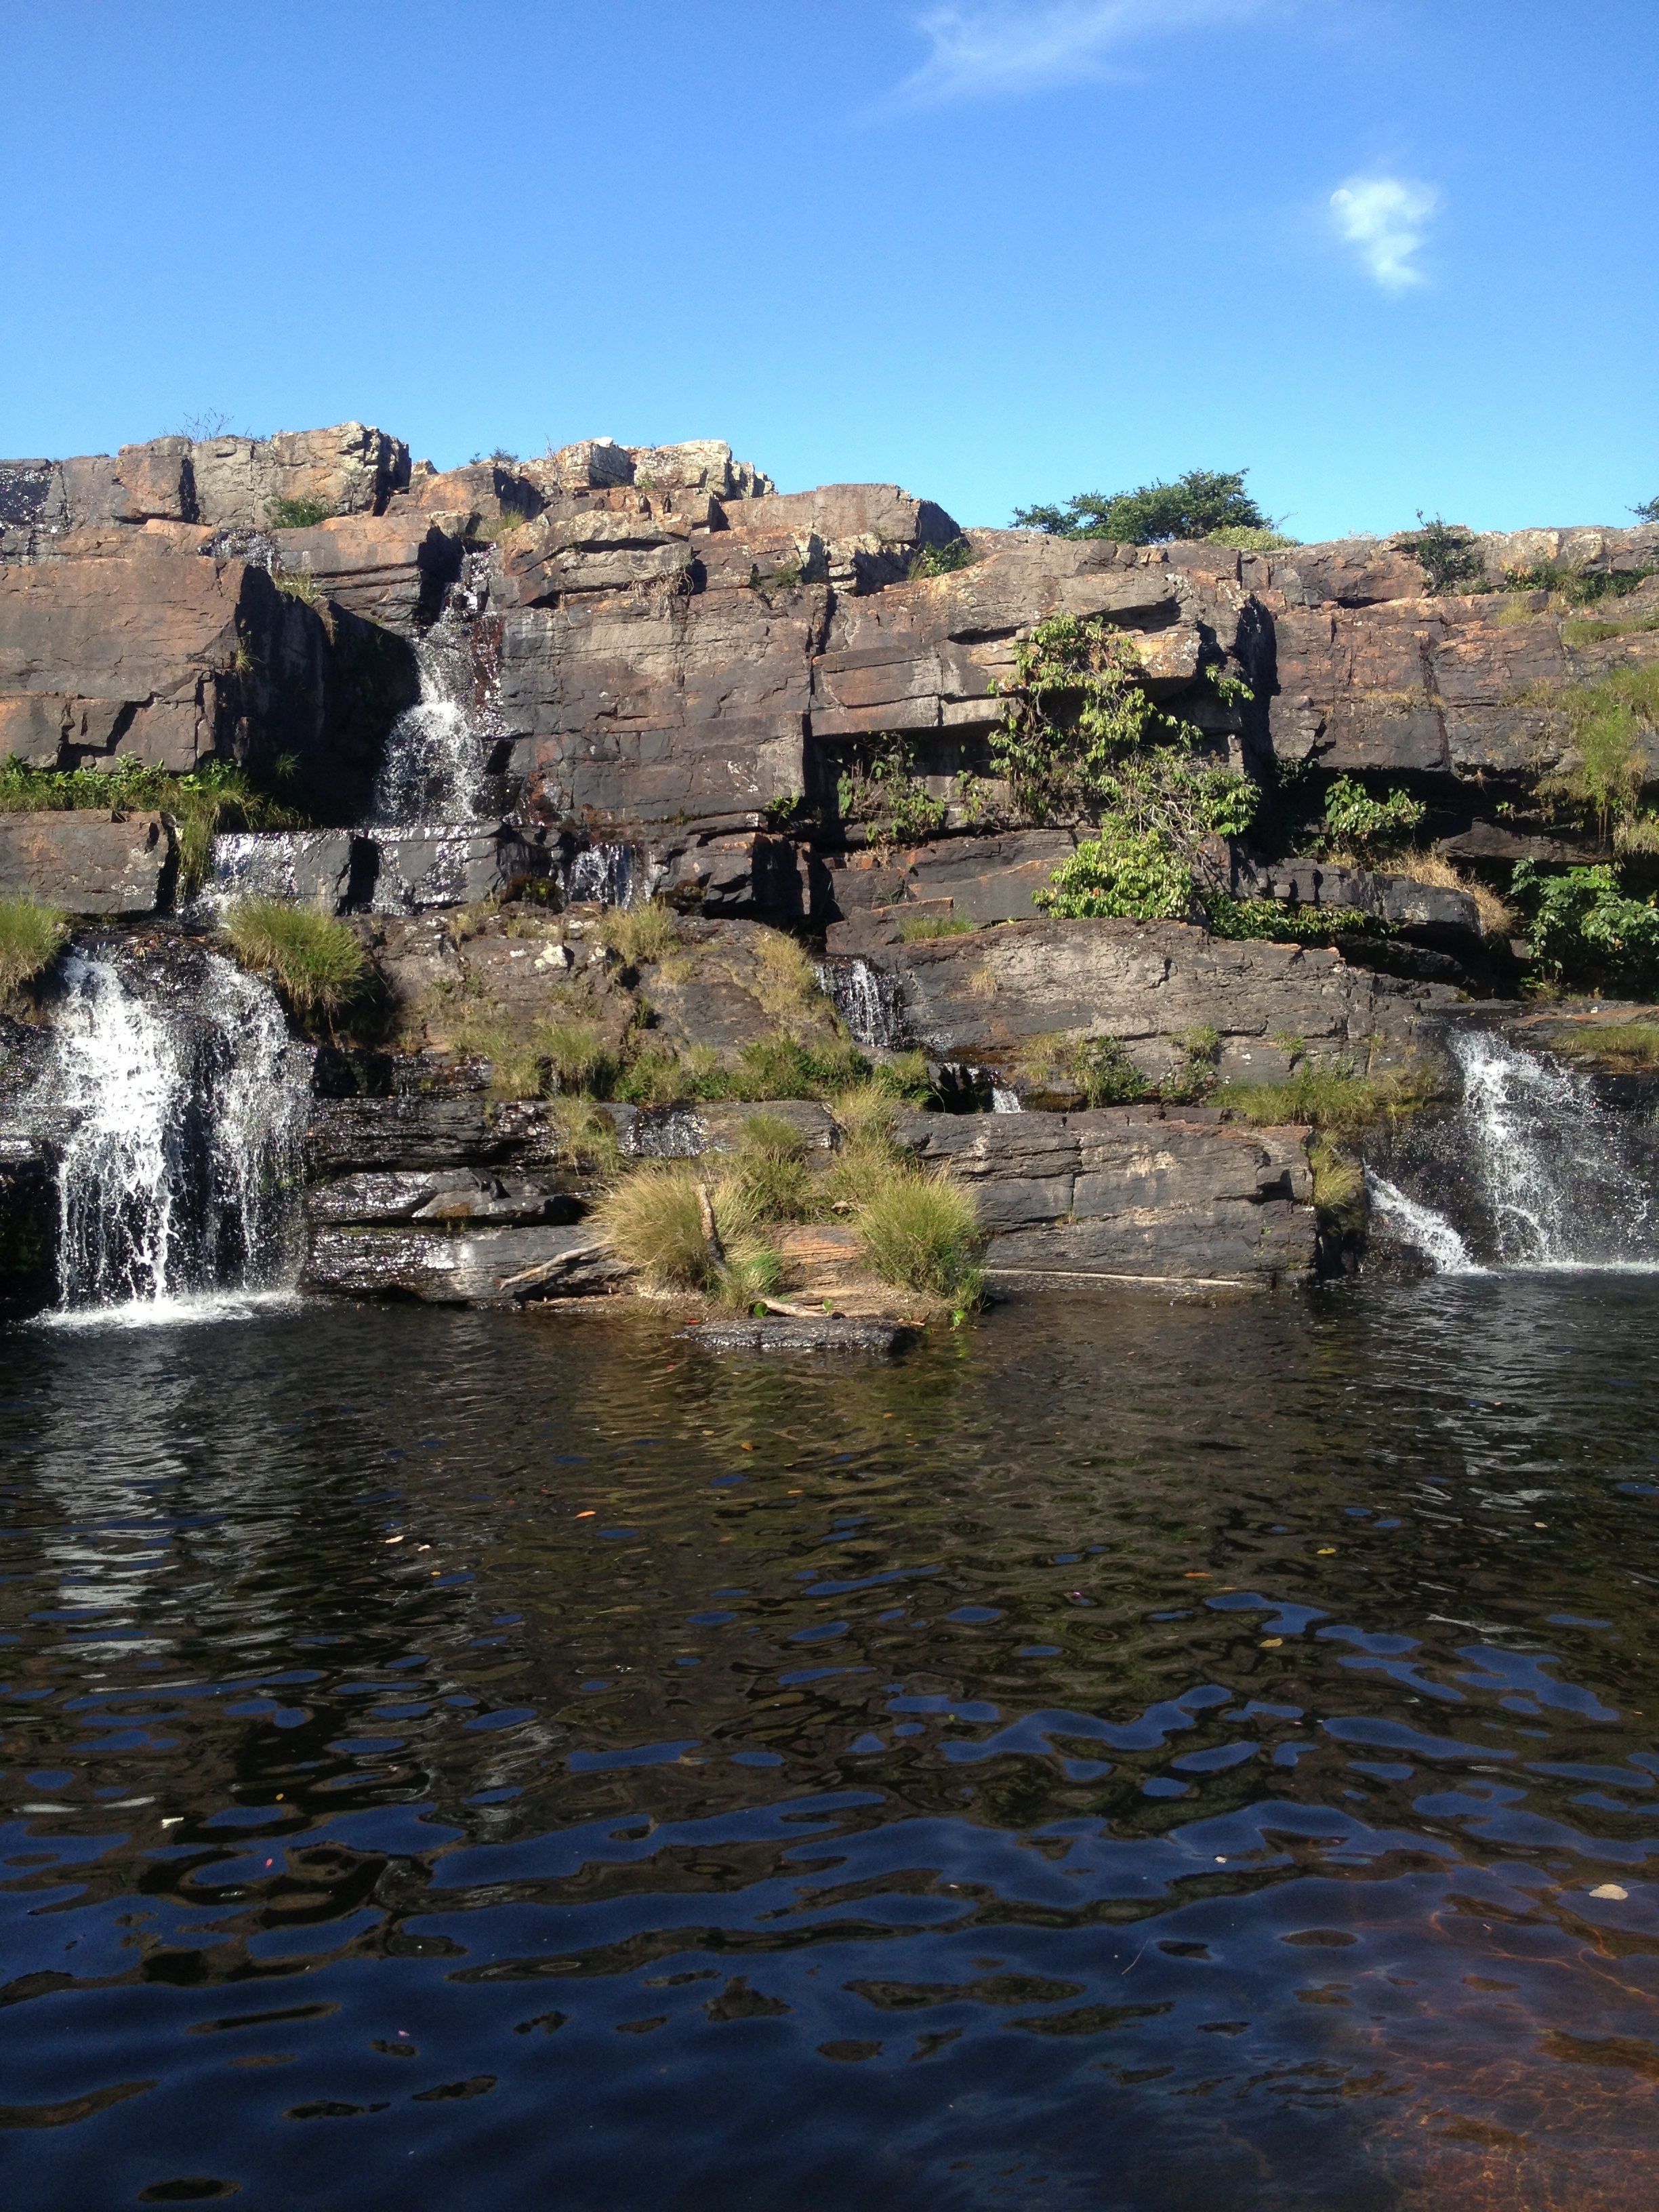
landscape, sea, coast, water, rock, waterfall, river, cliff, reflection, terrain, great, water feature, minas, saw the vine